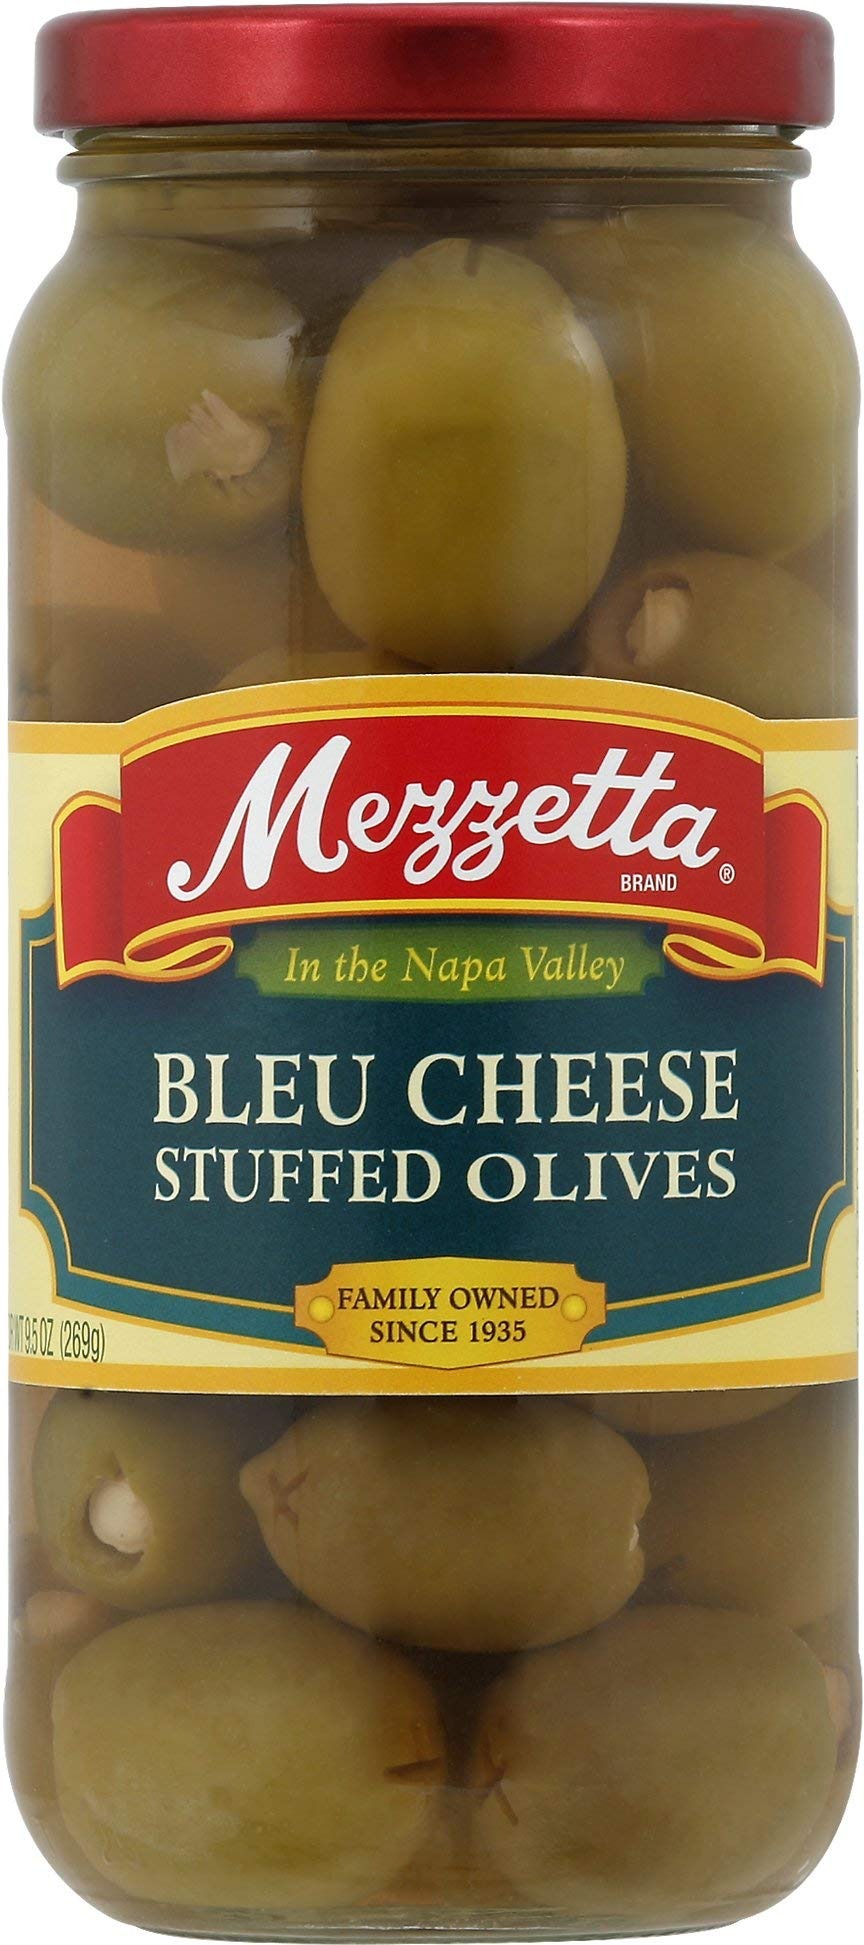
Item Name: Glass Mezzetta Bleu Cheese Stuffed Olives, 9.5 Ounce(Pack Of 6)
Bullet Point 1: All natural, real cheese stuffed colossal green olives from Greece
Bullet Point 2: Are fantastic for adding sophistication to appetizers and cocktails
Bullet Point 3: They are also a tasty snack right out of the jar
Value: 57.0
Unit: Ounce

Price: 6.99